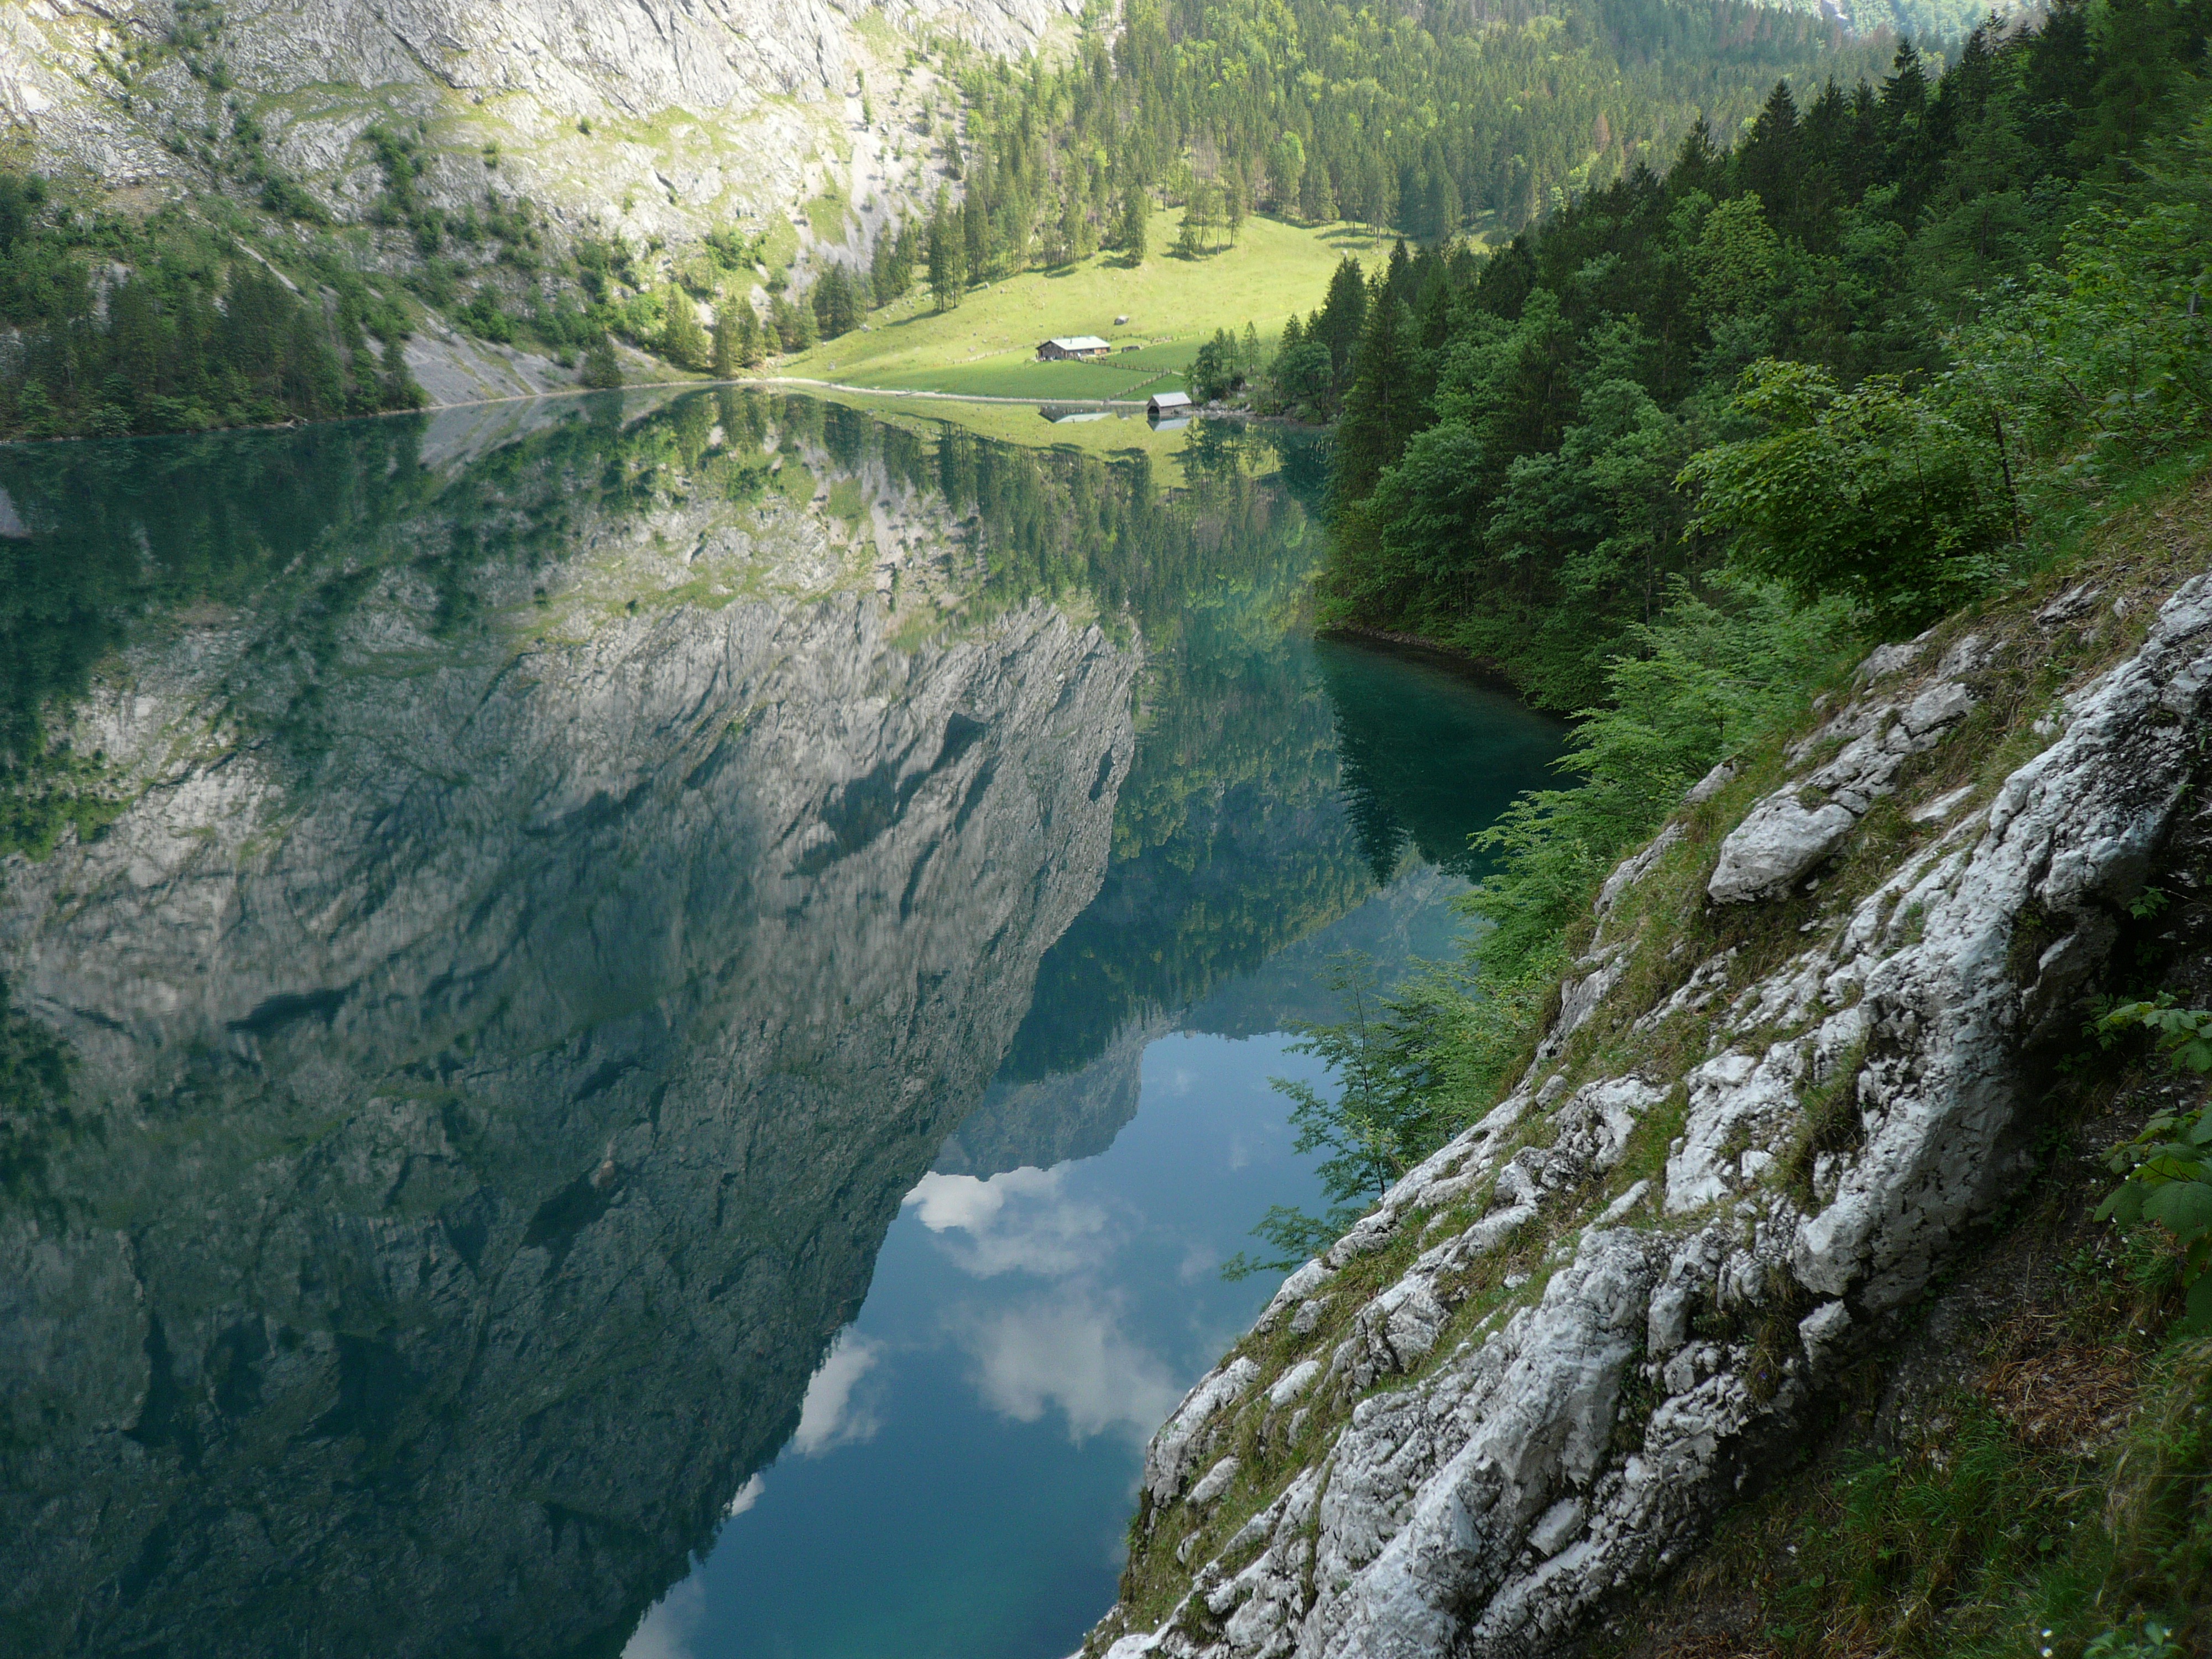
water, mountain, lake, river, valley, mountain range, cliff, fjord, reservoir, terrain, ridge, body of water, mountains, alps, loneliness, ravine, reflections, mood, loch, silent, water feature, crater lake, tarn, mountain pass